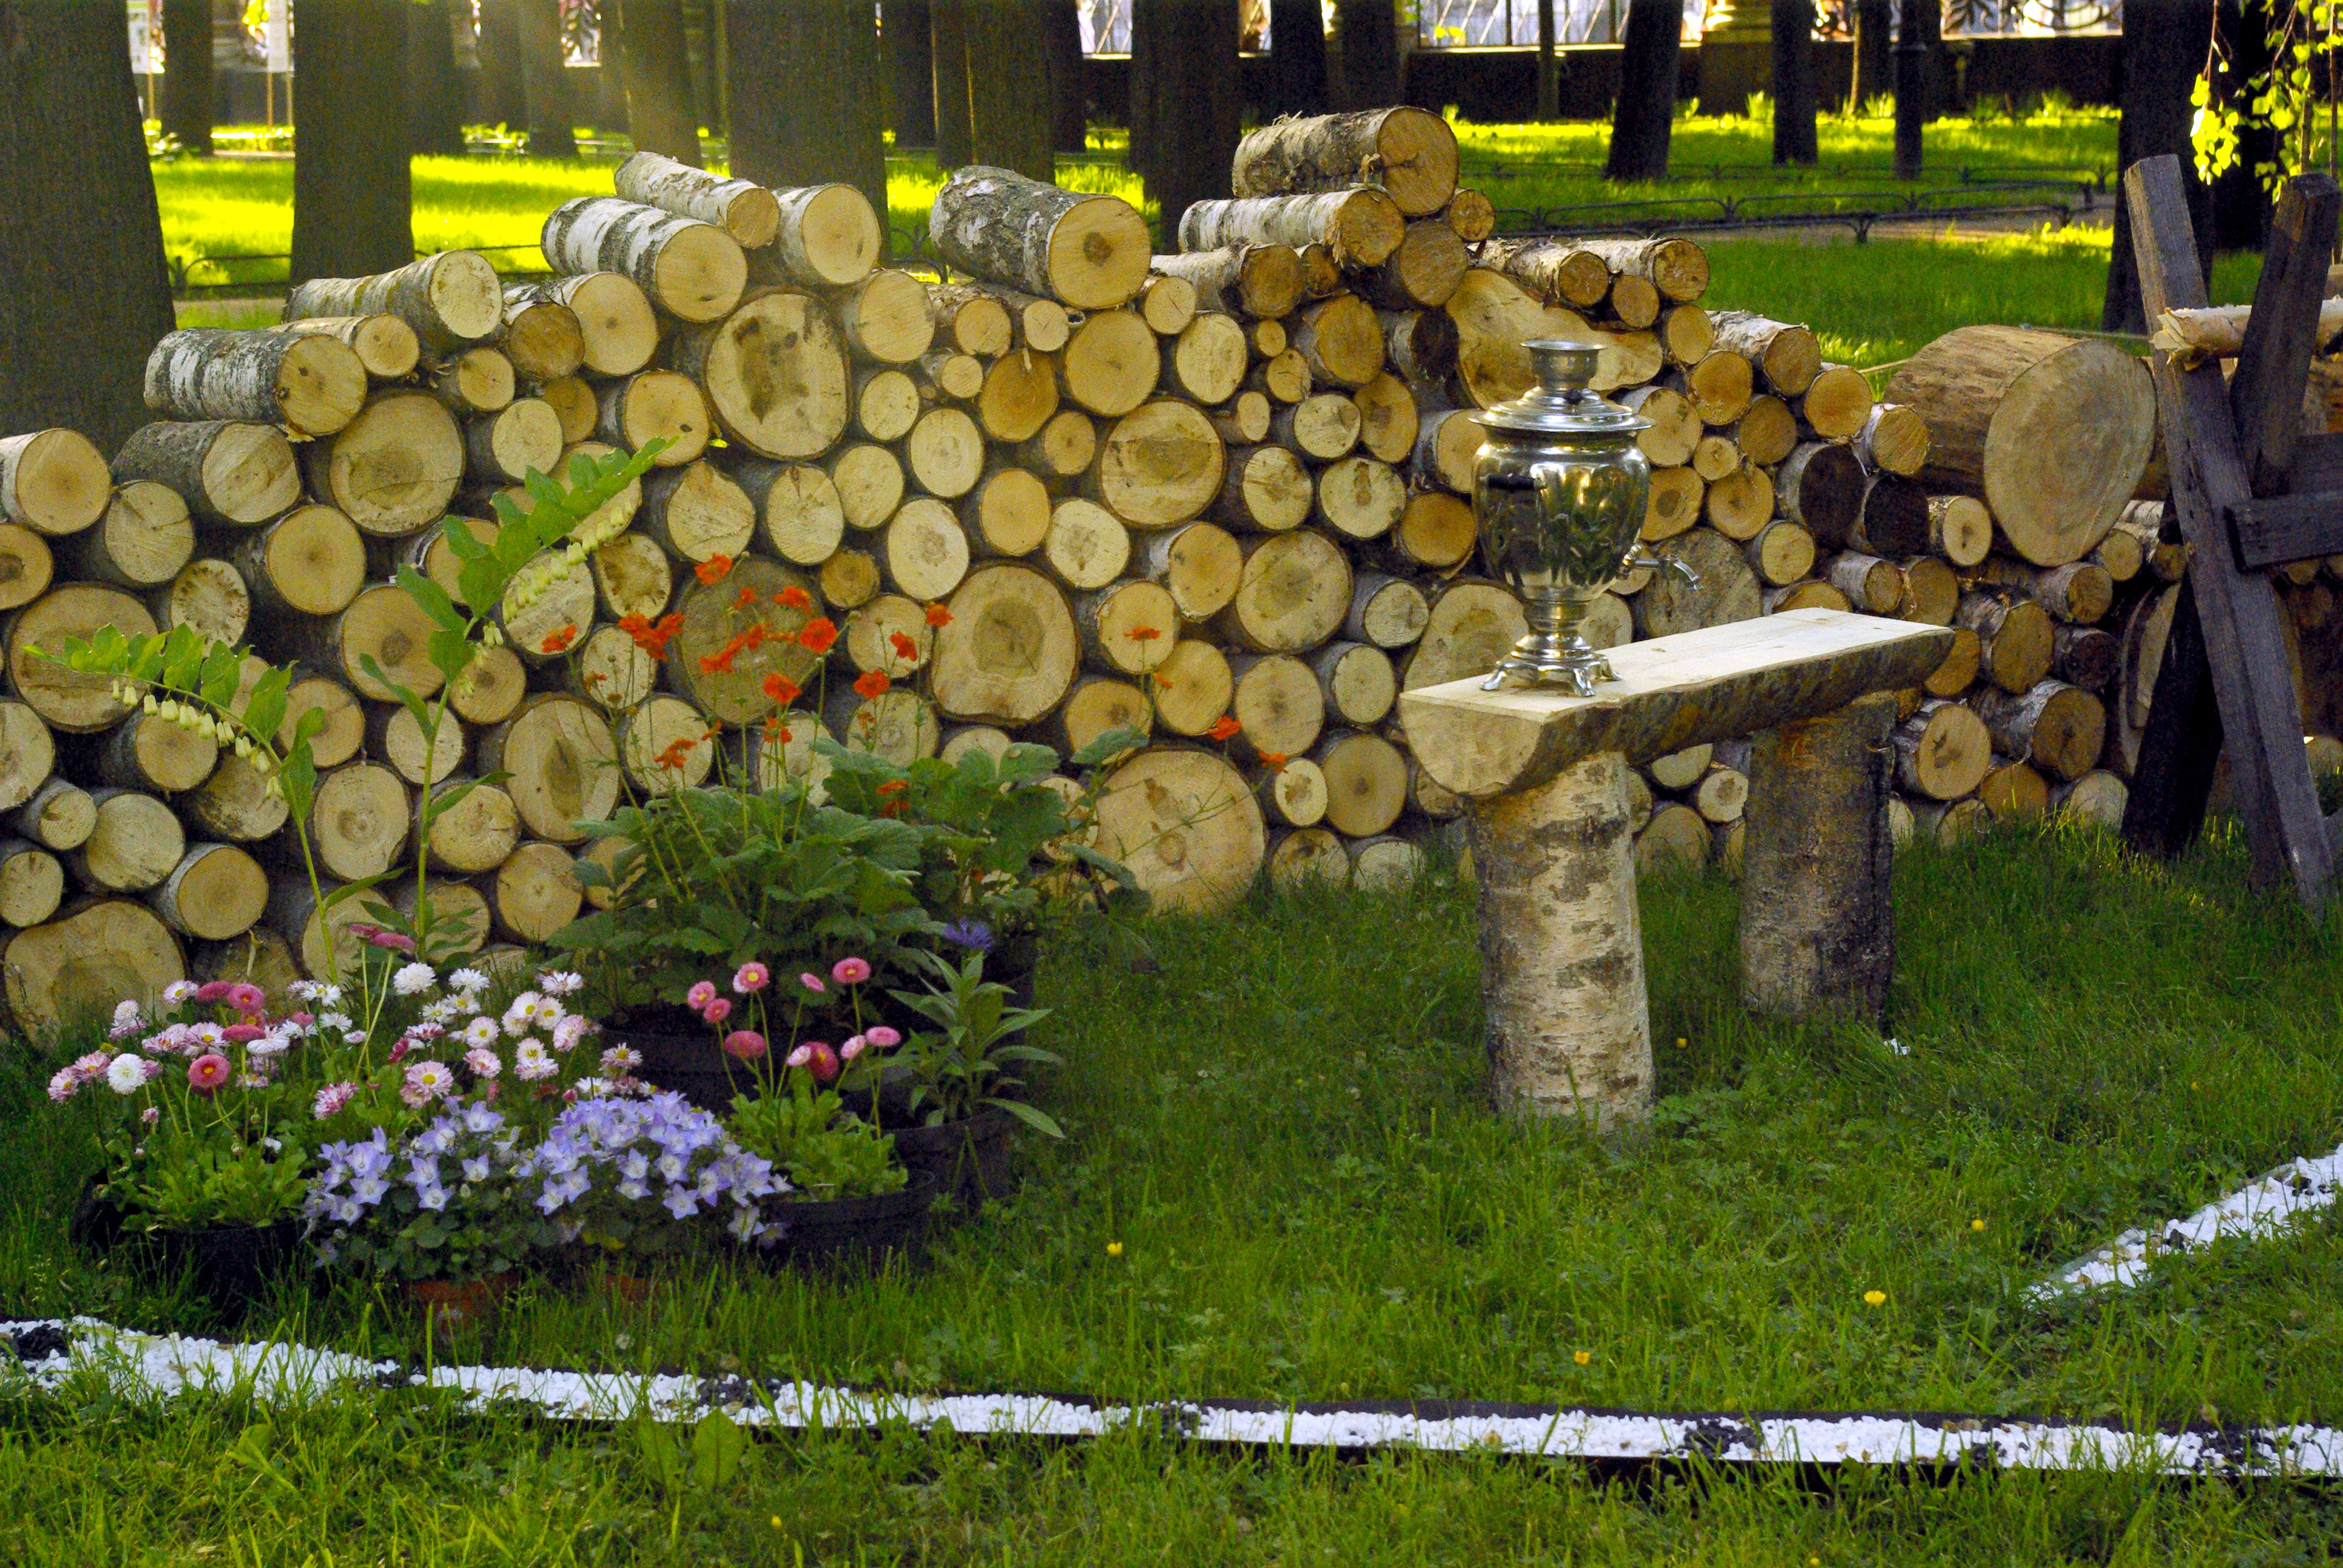
tree, lawn, flower, pond, pile, garden, dacha, yard, st petersburg russia, landscape design, mikhailovsky garden, exhibition of imperial gardens